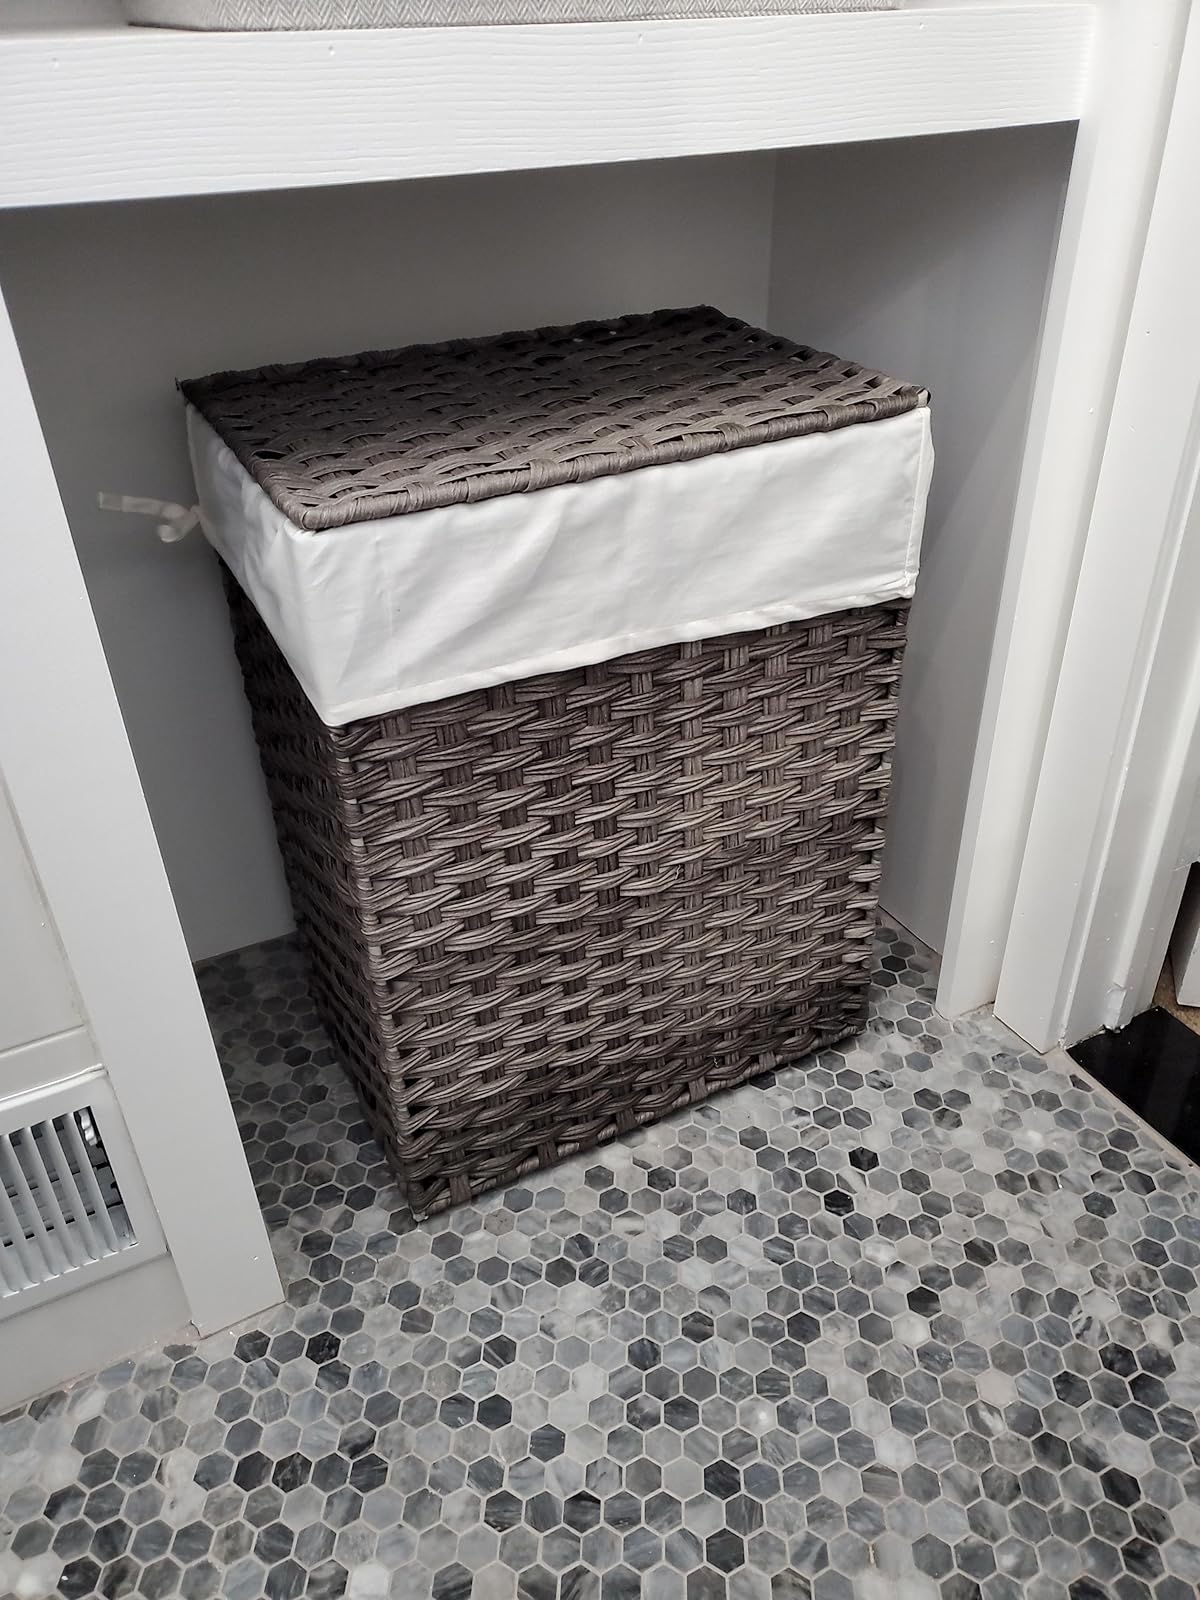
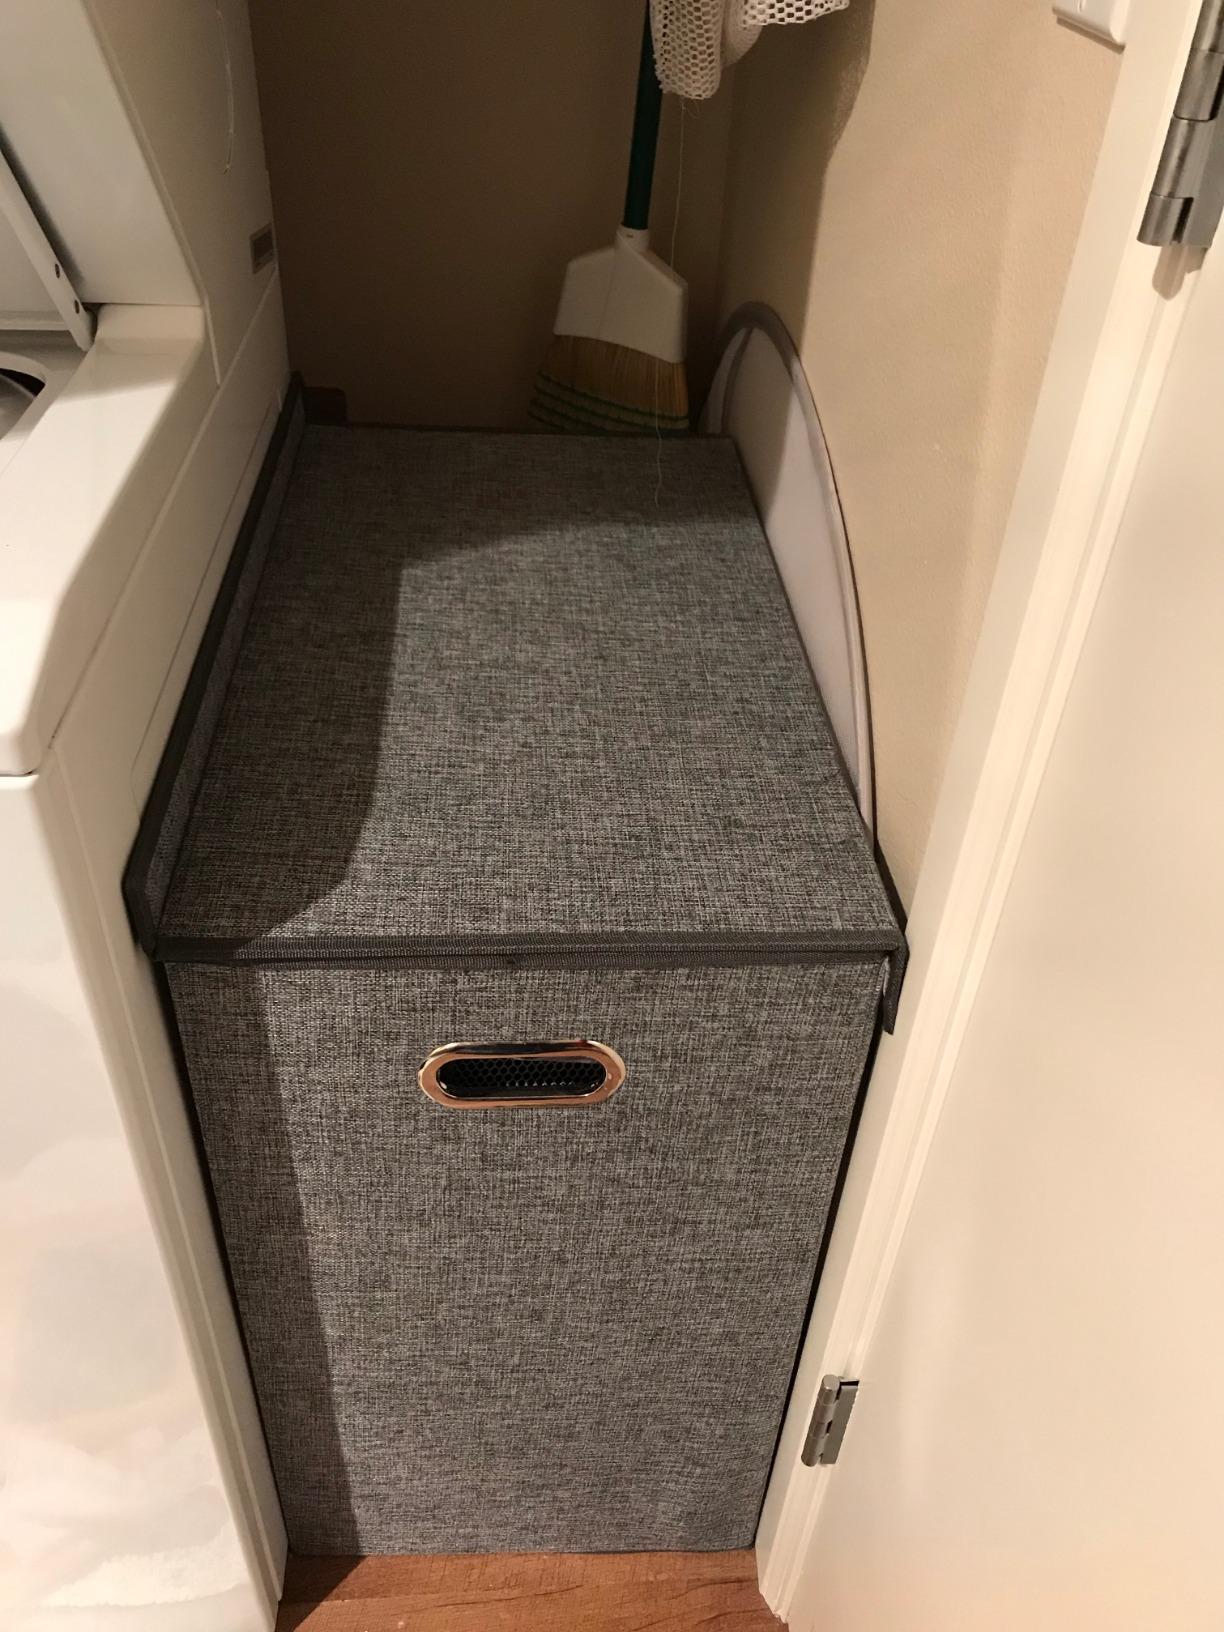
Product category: items_hamper
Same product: no